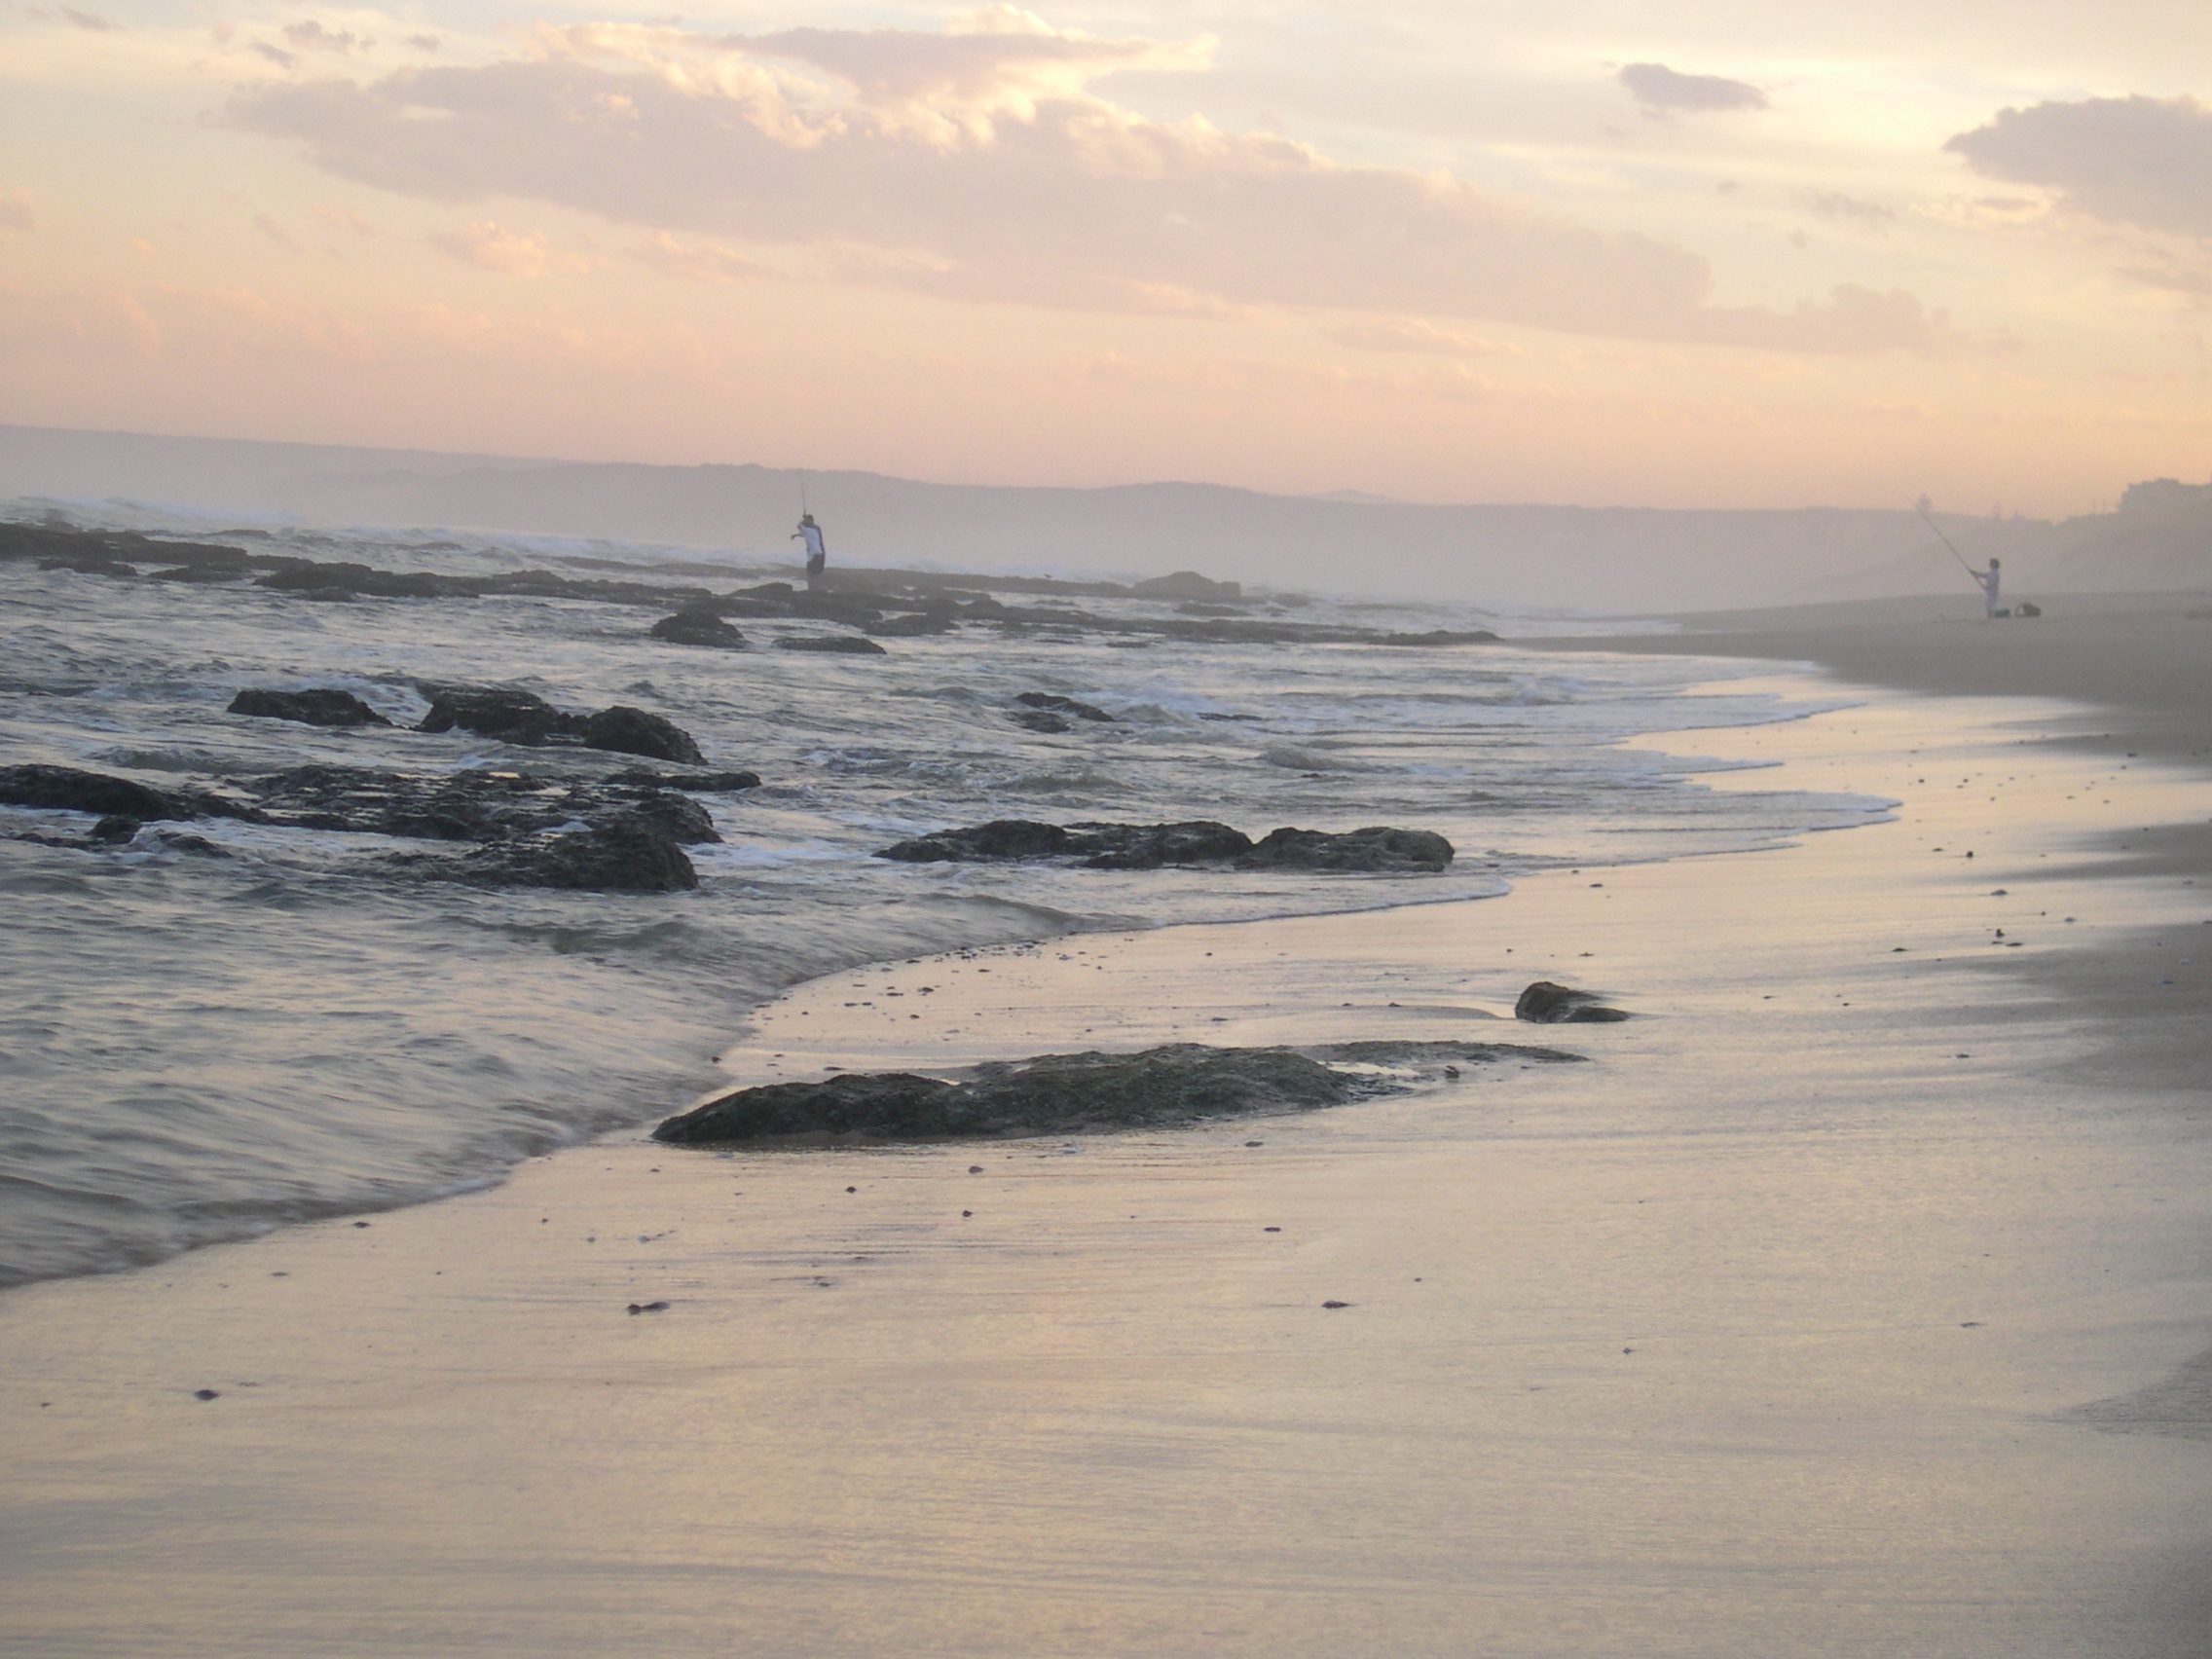
beach, sea, coast, water, sand, ocean, horizon, cloud, sky, sunrise, sunset, cloudy, morning, shore, wave, dawn, dusk, evening, reflection, bay, body of water, waves, sandy beach, mudflat, wind wave